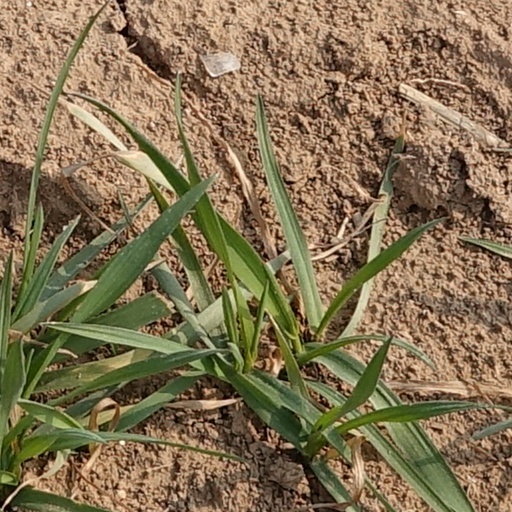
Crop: wheat